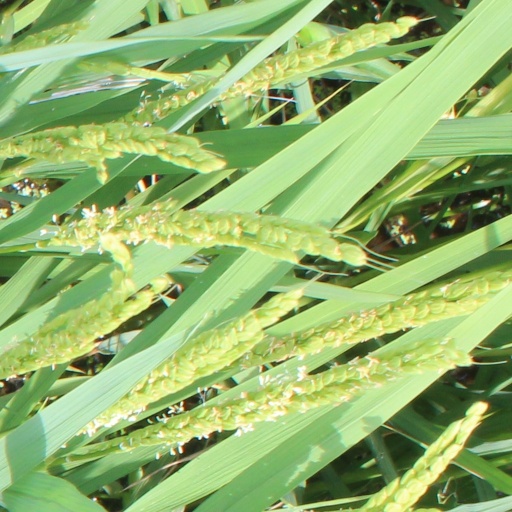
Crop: rice